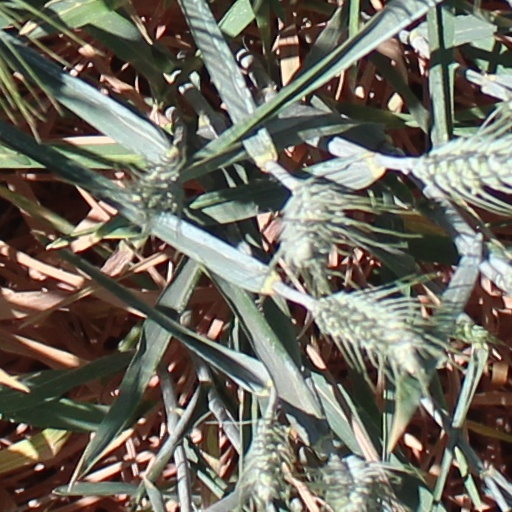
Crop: wheat